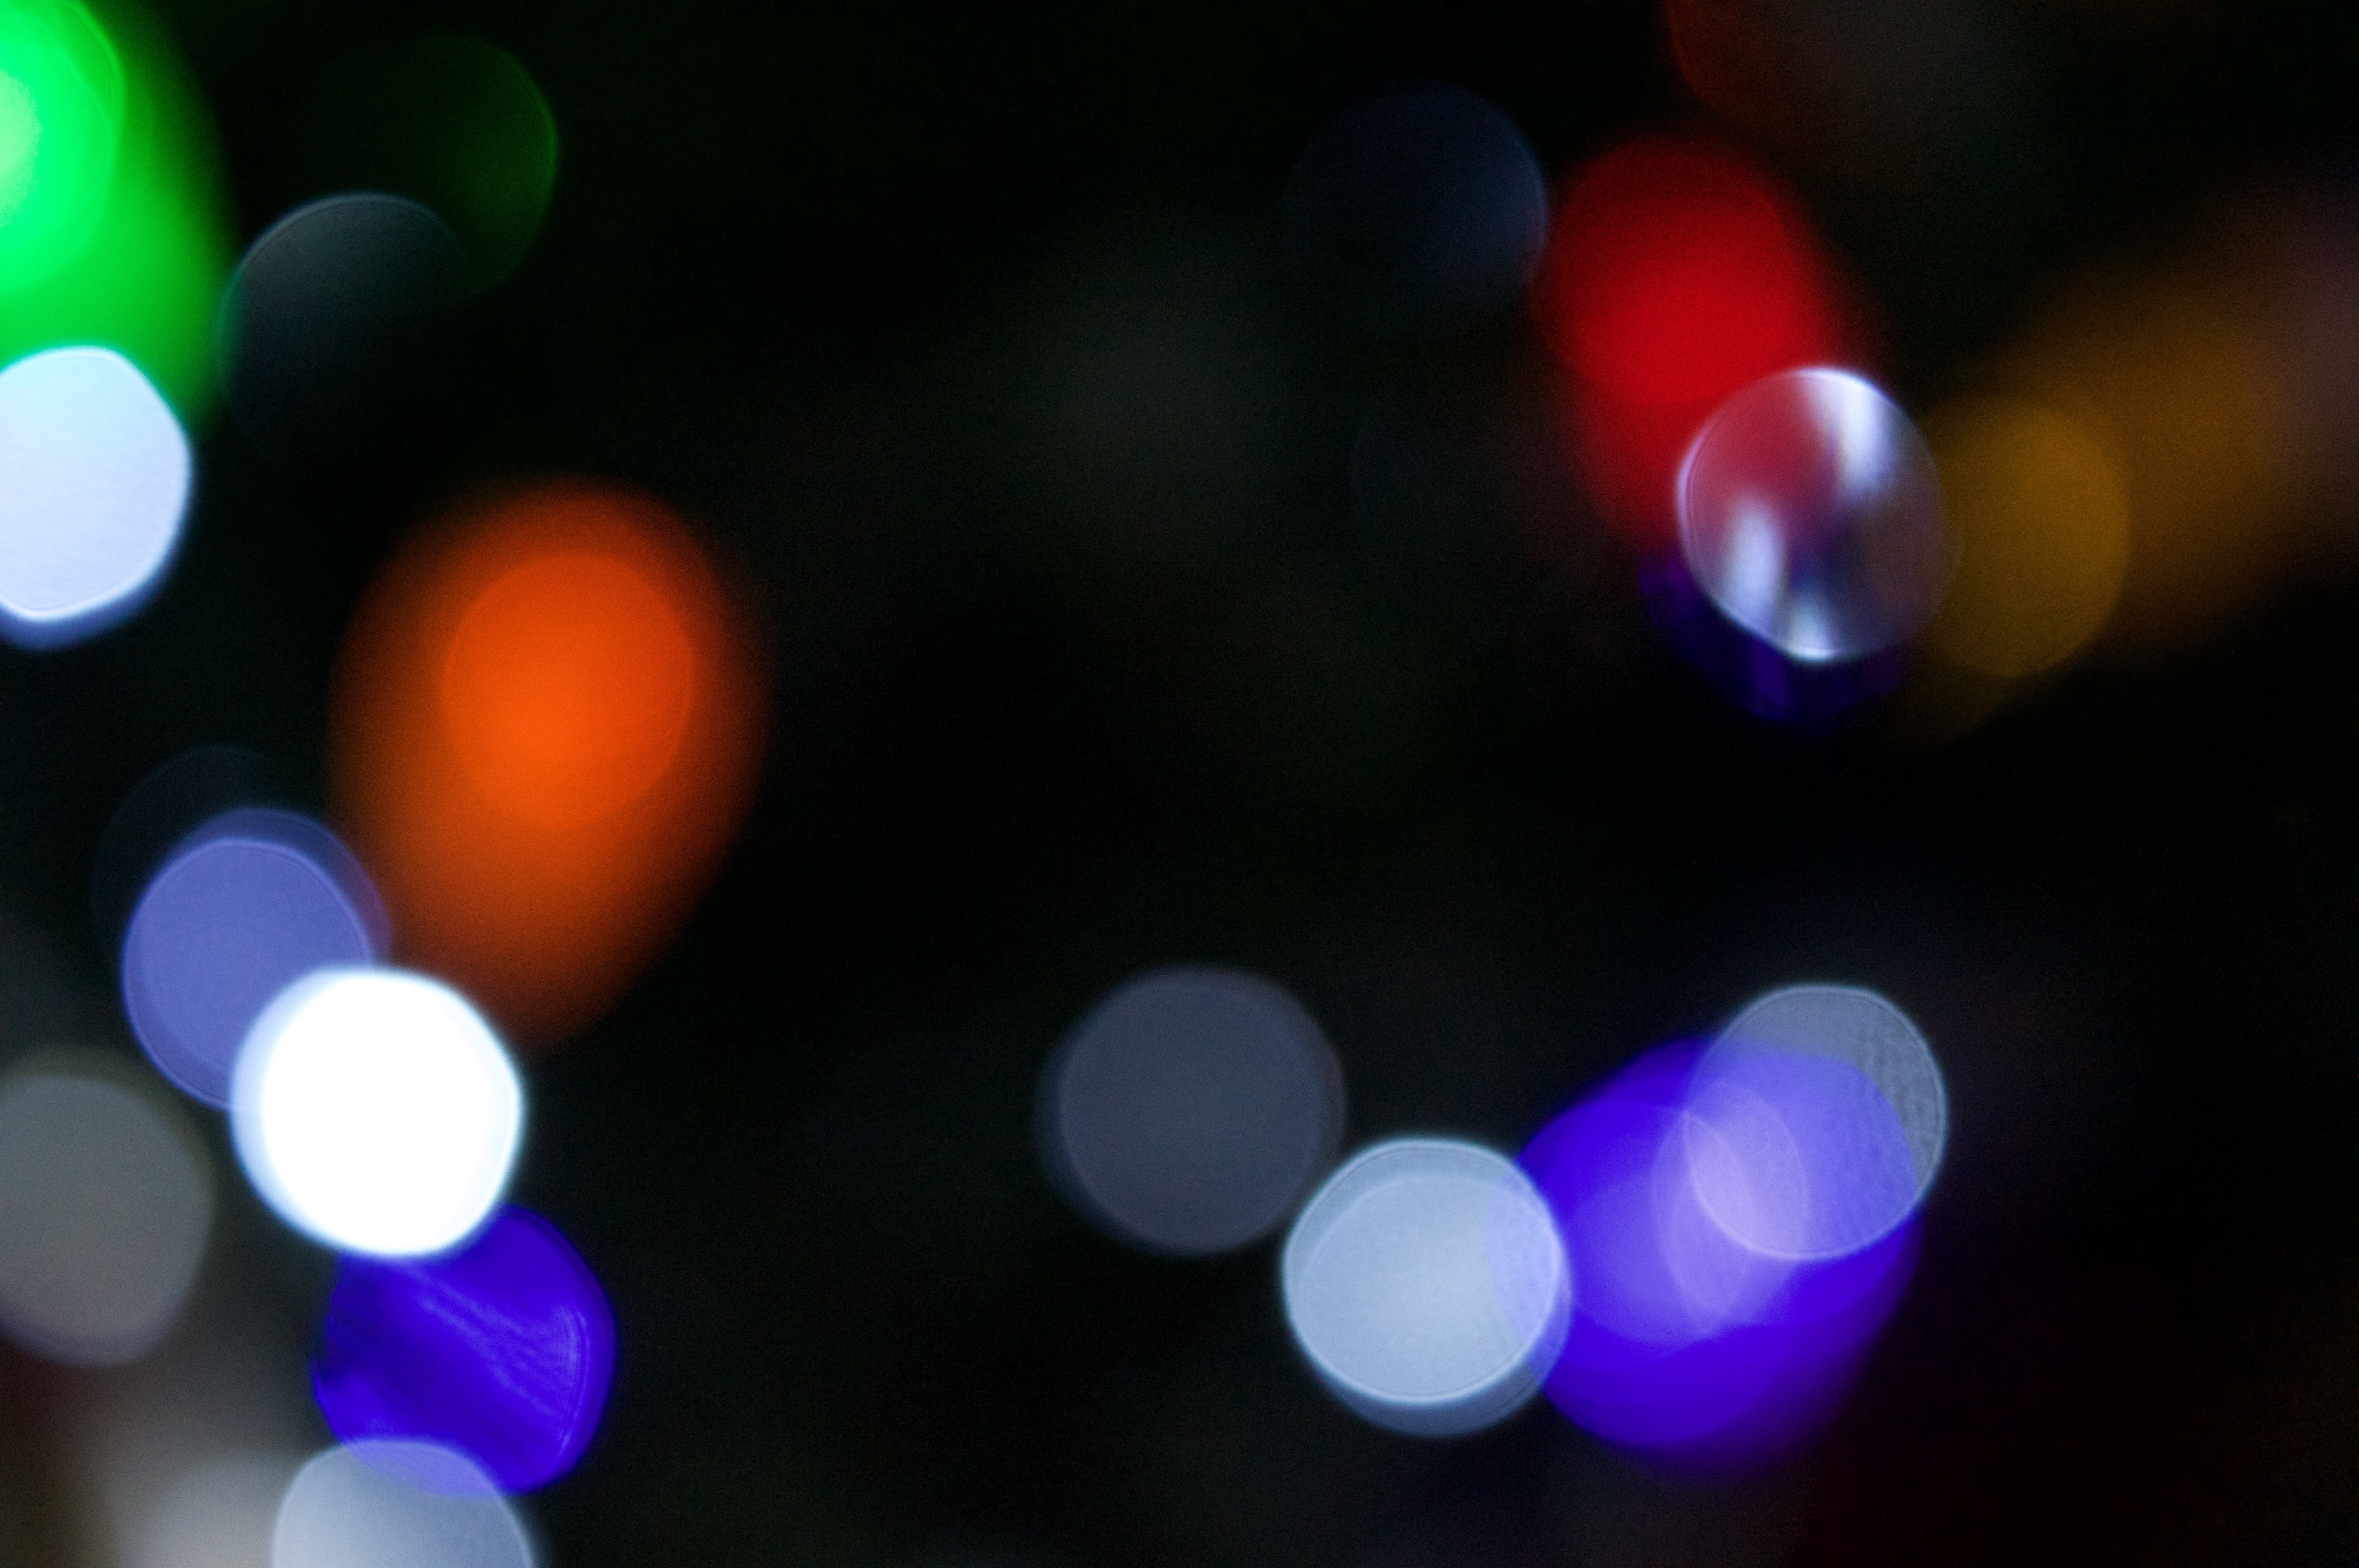
light, bokeh, blur, abstract, night, flower, petal, red, color, darkness, blue, lighting, circle, close up, background, shape, macro photography, liquid bubble